Zona Sur

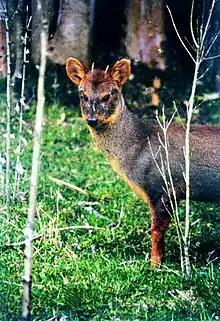
Male southern pudú; Los Lagos Region.

The natural vegetation of Southern Chile is mainly the Valdivian temperate rainforests. These forests are characterized by large trees, chiefly evergreen "Nothofagus" and Conifers plus Myrtles. The understory is made of vines, hanging vines, bushes, small trees, moss, dead trunks and decomposing matter. Despite being largely evergreen the Valdivian temperate rainforests do contain a number of deciduous tree species like "Nothofagus obliqua" and "Nothofagus alpina". Other vegetations types of southern Chile include "Fitzroya" forests, "Araucaria" forests and wetlands called ñadis.